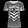
Label: T - shirt / top